Tennessee State Route 22

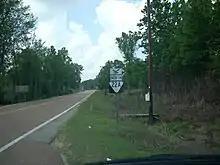
A northbound SR 22A shield at Jacks Creek, July 2007

State Route 22A (SR 22A) is a alternate route of SR 22 that exists in the west-central part of Tennessee, United States. Its routing takes it through parts of McNairy, Chester, and Henderson counties. SR 22 is one of only three highways in the state to have signed alternate routes that still exist.